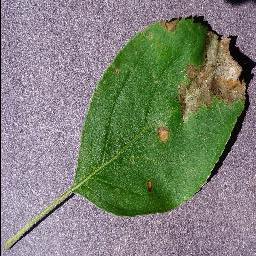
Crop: apple
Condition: black_rot